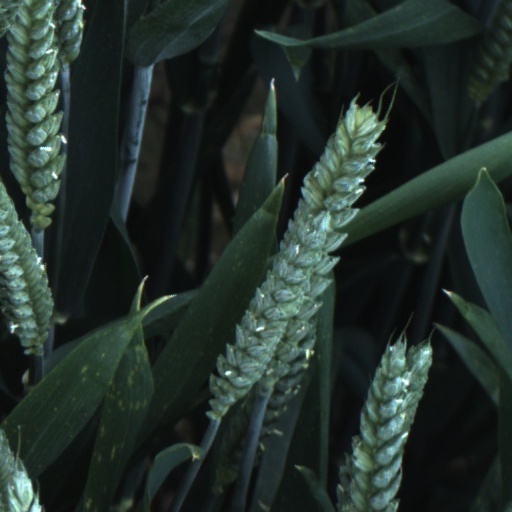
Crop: wheat